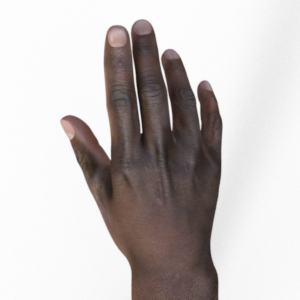
Label: paper